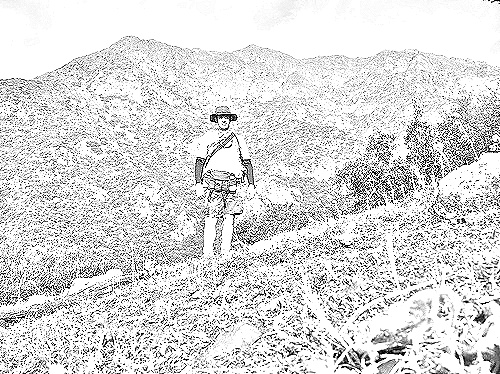
Portrait style: Sketch Portrait